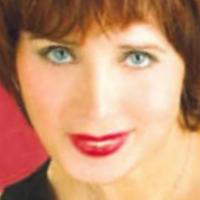
Age group: age 41-55